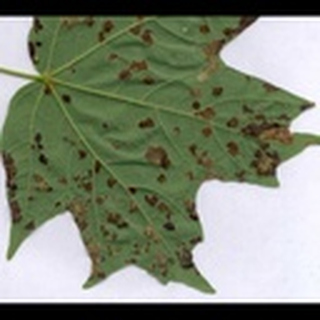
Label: cotton_target_spot